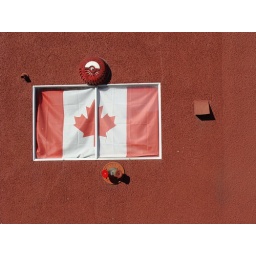
An interestig choice of curtains , but it does match the outside wall , at Main near King Eddie